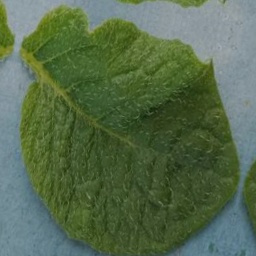
Etiqueta: Sana